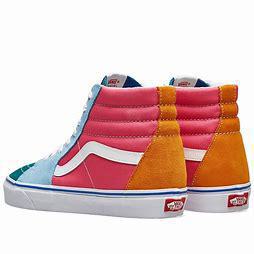
Brand: Vans
Model: UA SK8 Hi